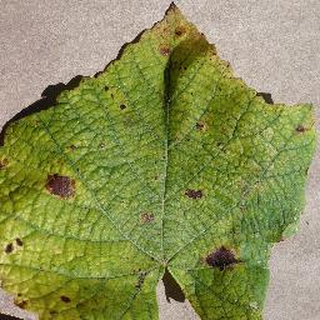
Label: grape_leaf_blight